438 Tactical Helicopter Squadron

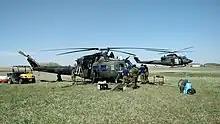
438 Squadron CH-146 Griffons being serviced in the field

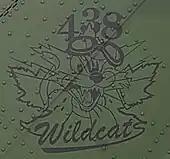
Wildcat emblem as displayed on 438 Squadron Griffons

2015 brought new challenges to 438 Squadron when the Aviation Tactics Flight (ATF) was transferred from 403 Squadron. Its mandate is to conduct advanced training at different levels of air tactics preparing future Flight Commanders and Operations Officers for key flying and decision-making positions during operational deployments. The academic portion of the training is followed by an extensive flying phase in the field at bases with large exercise areas. The Wildcats now coincidentally and regularly hone their fieldcraft abilities through their continued support to these successive courses.